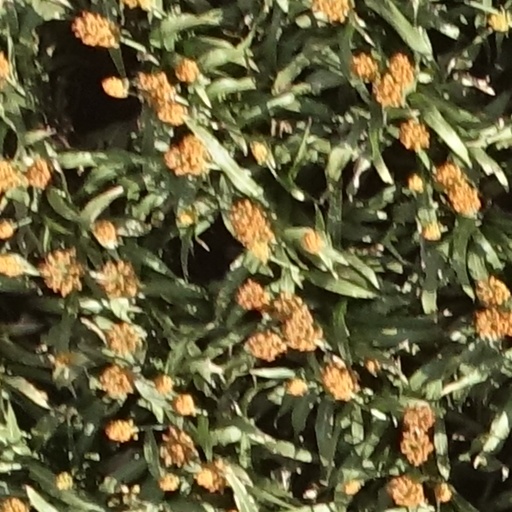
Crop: sorghum